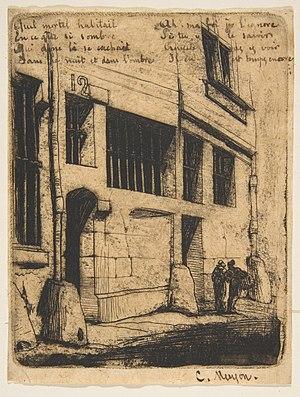
La rue des Mauvais-Garçons est une voie, ancienne dans le Marais, du 4ᵉ arrondissement de Paris, en France.